Rudi Putra

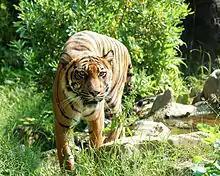
Sumatran Tiger

As a high school student who grew up in the region of Aceh, Putra showed a keen interest in the natural world. He studied the biology and conservation of the Sumatran rhino: the smallest member of the most endangered rhinoceros in the family.